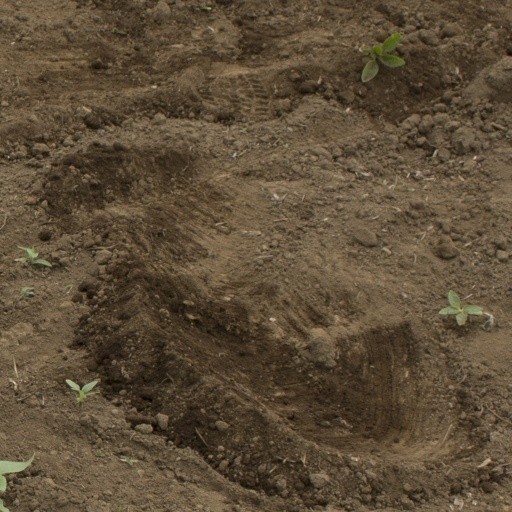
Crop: Jerusalem artichoke